Culp's Hill

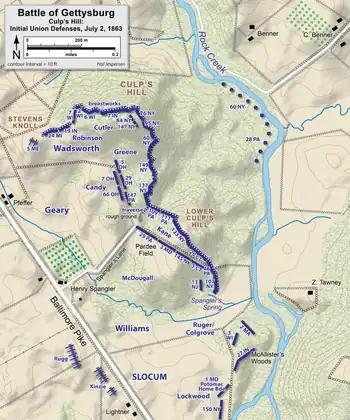
Culp's Hill defenses, afternoon, July 2, 1863.

By mid-morning of July 2, 1863, the XII Corps arrived and fortified the hill. Brig. Gen. George S. Greene, who at 62 was the oldest Union general on the field, was a brigade commander in the division of Maj. Gen. John W. Geary. As a civil engineer before the war, he had a natural understanding of the value of defensive works. His division and corps commanders did not believe they would be stationed at Culp's Hill very long and did not share his enthusiasm for constructing breastworks, but they did not oppose his efforts. He set his troops to the task of felling trees and collecting rocks and earth to create very effective defensive positions.